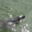
Label: otter